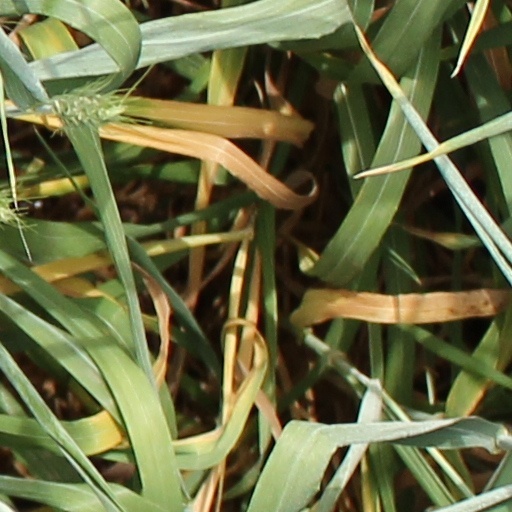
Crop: wheat